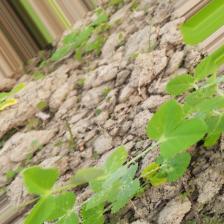
Label: Powdery Mildew